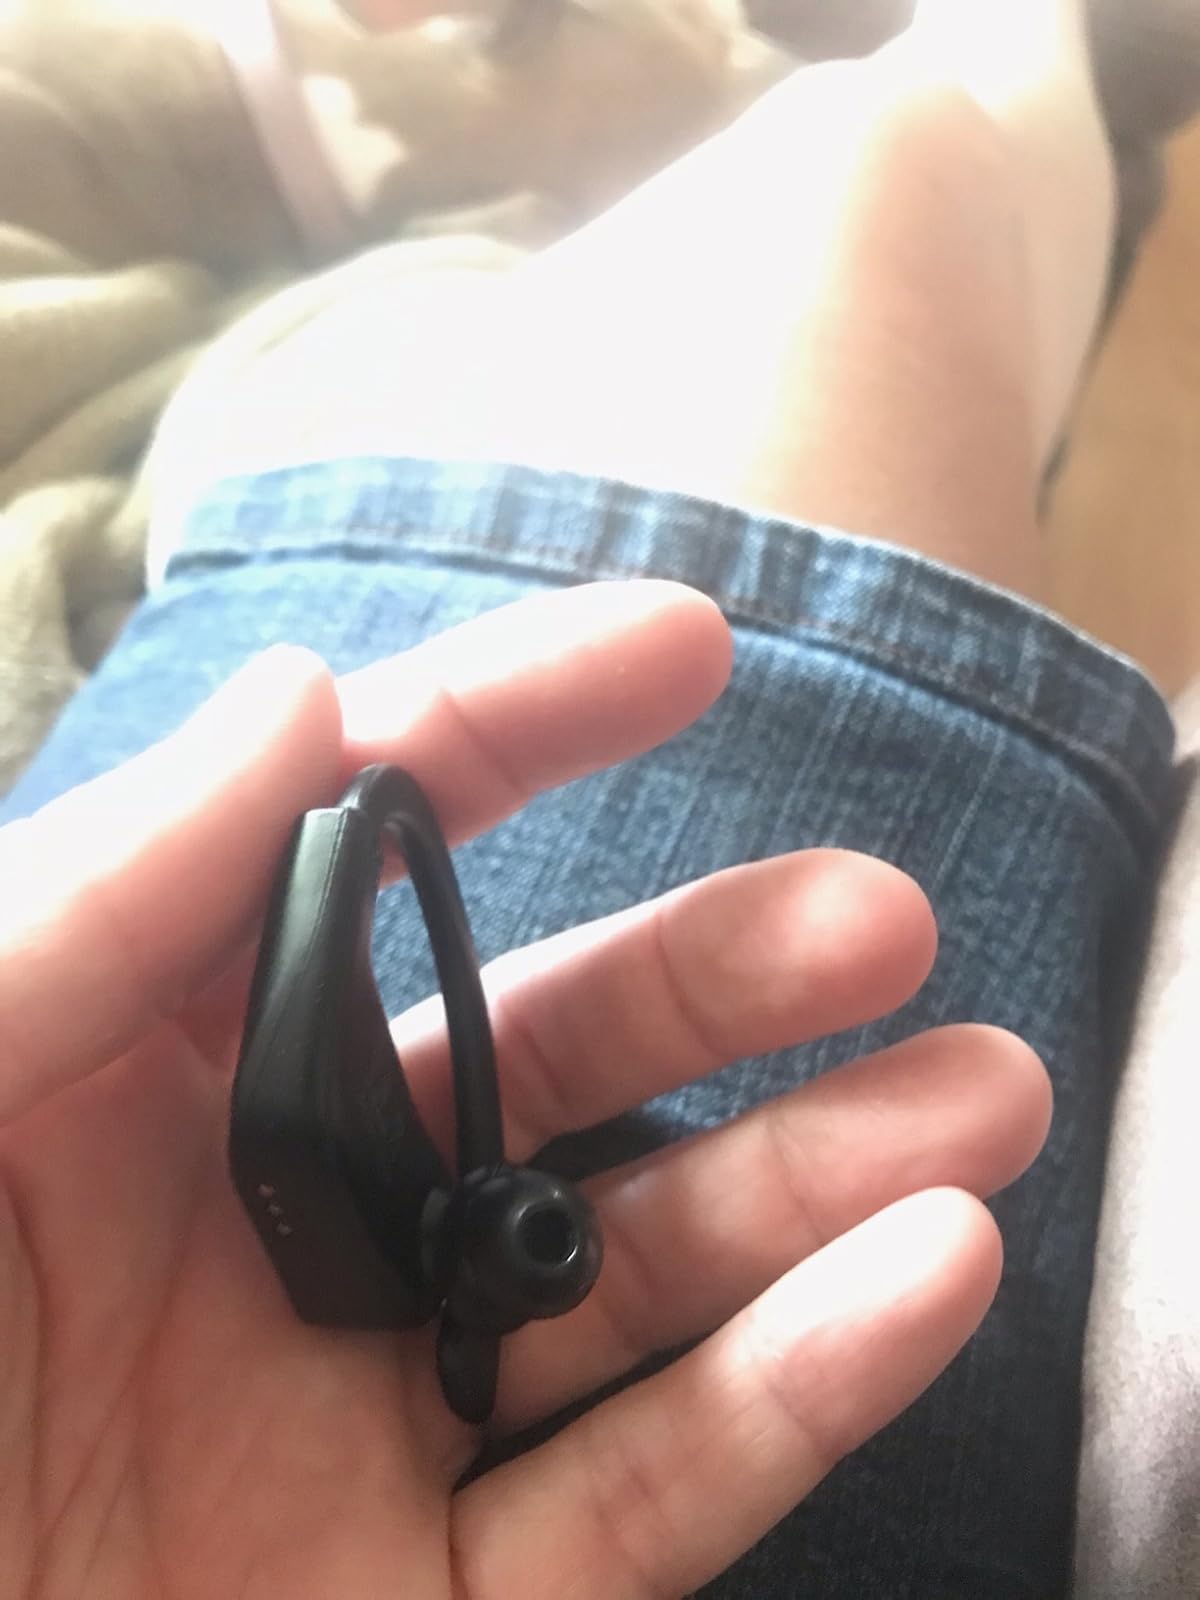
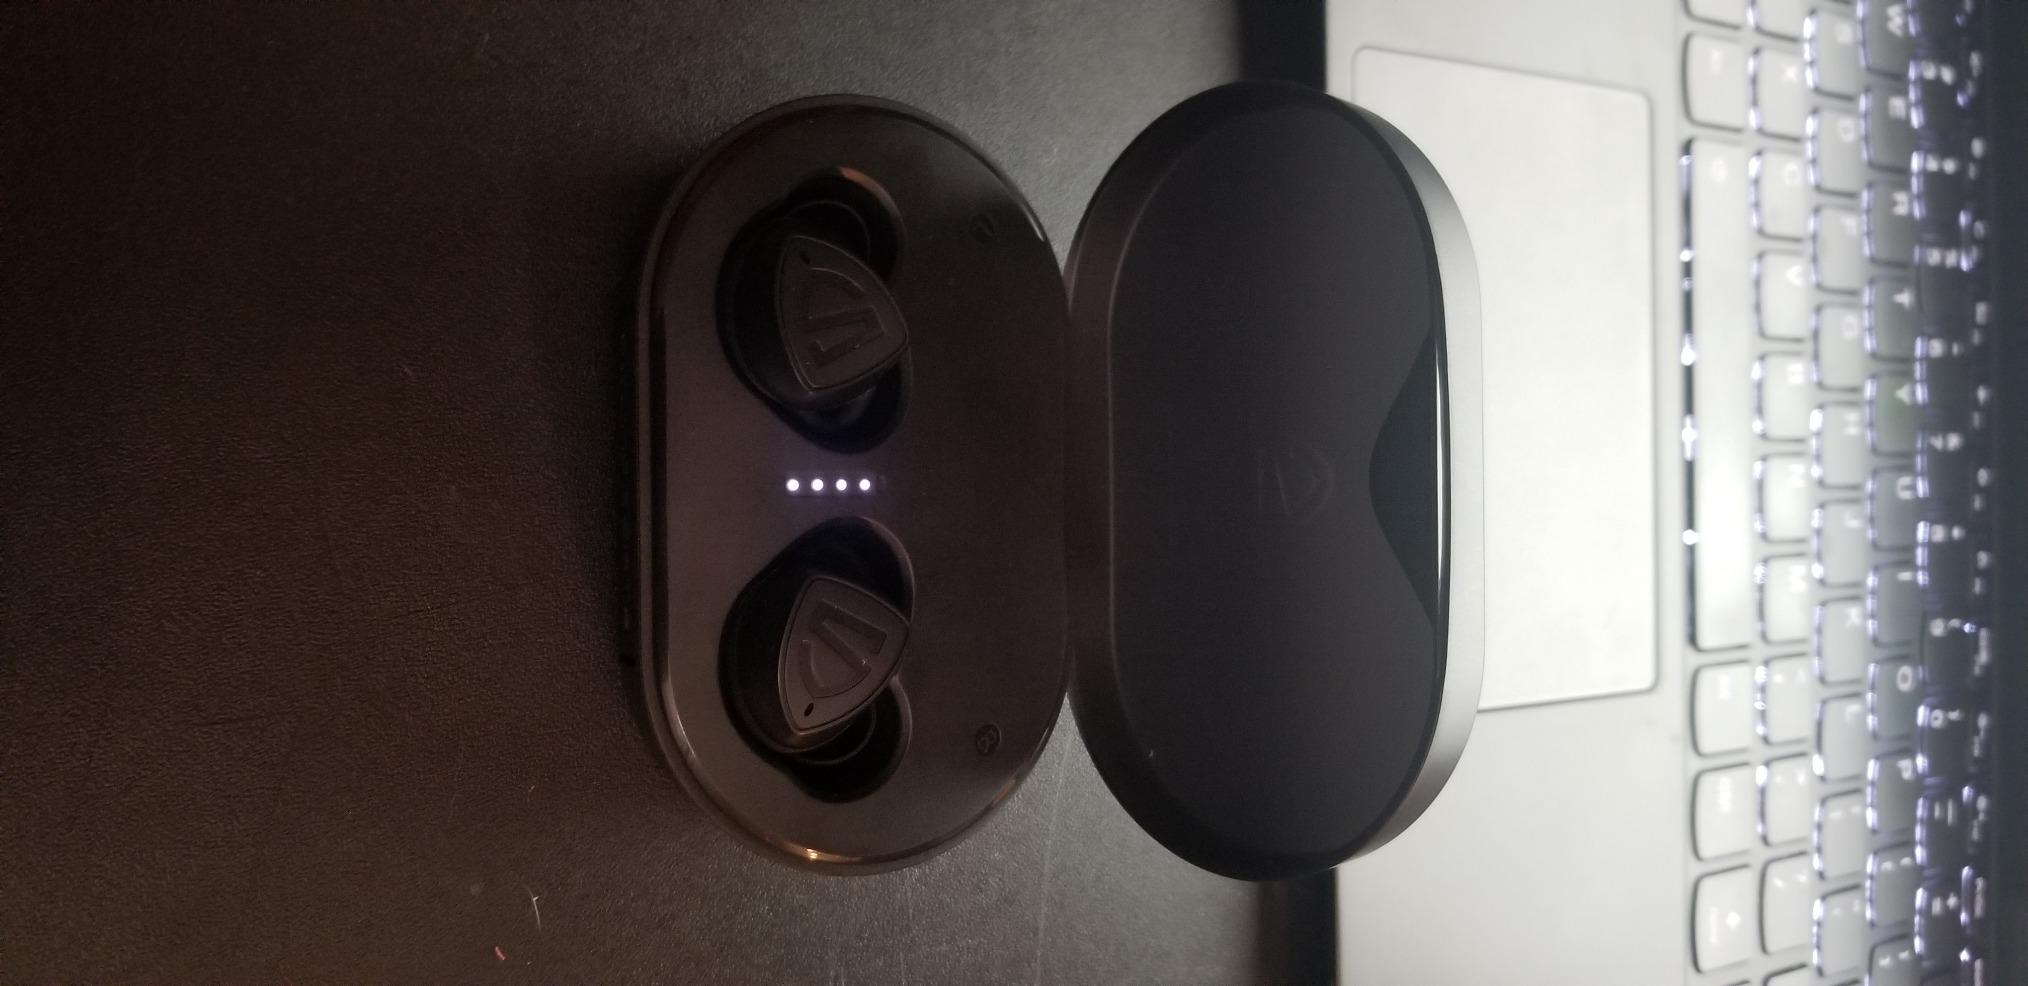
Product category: earbuds
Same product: no